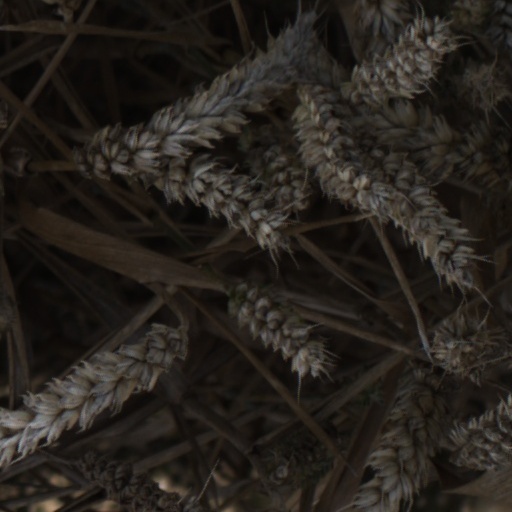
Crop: wheat